Wars in Lombardy

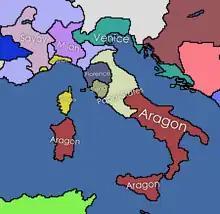
Italian peninsula after the peace of Lodi (1455)

Piccinino, backed by Gian Francesco Gonzaga, had invaded the Lombard possessions of Venice. In September 1438 he laid siege to Brescia and assaulted Bergamo and Verona. In response to this Venice signed an alliance with Florence and Francesco Sforza, including some notable captains of the time such as Astorre II Manfredi and Niccolò III of Ferrara, who was also restored the Polesine in exchange for his support.